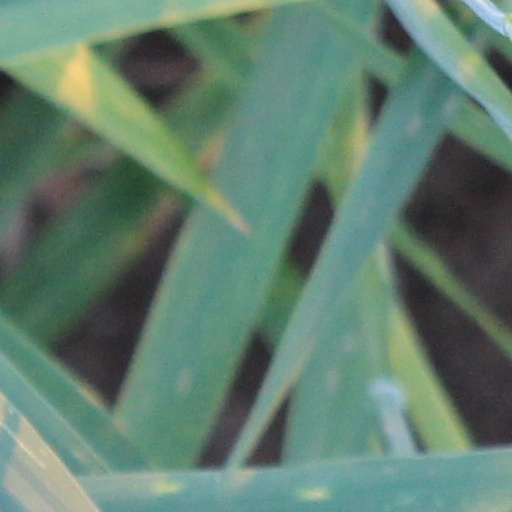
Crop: wheat